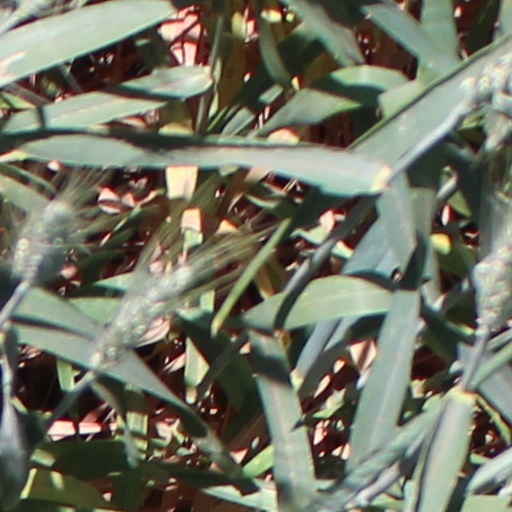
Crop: wheat